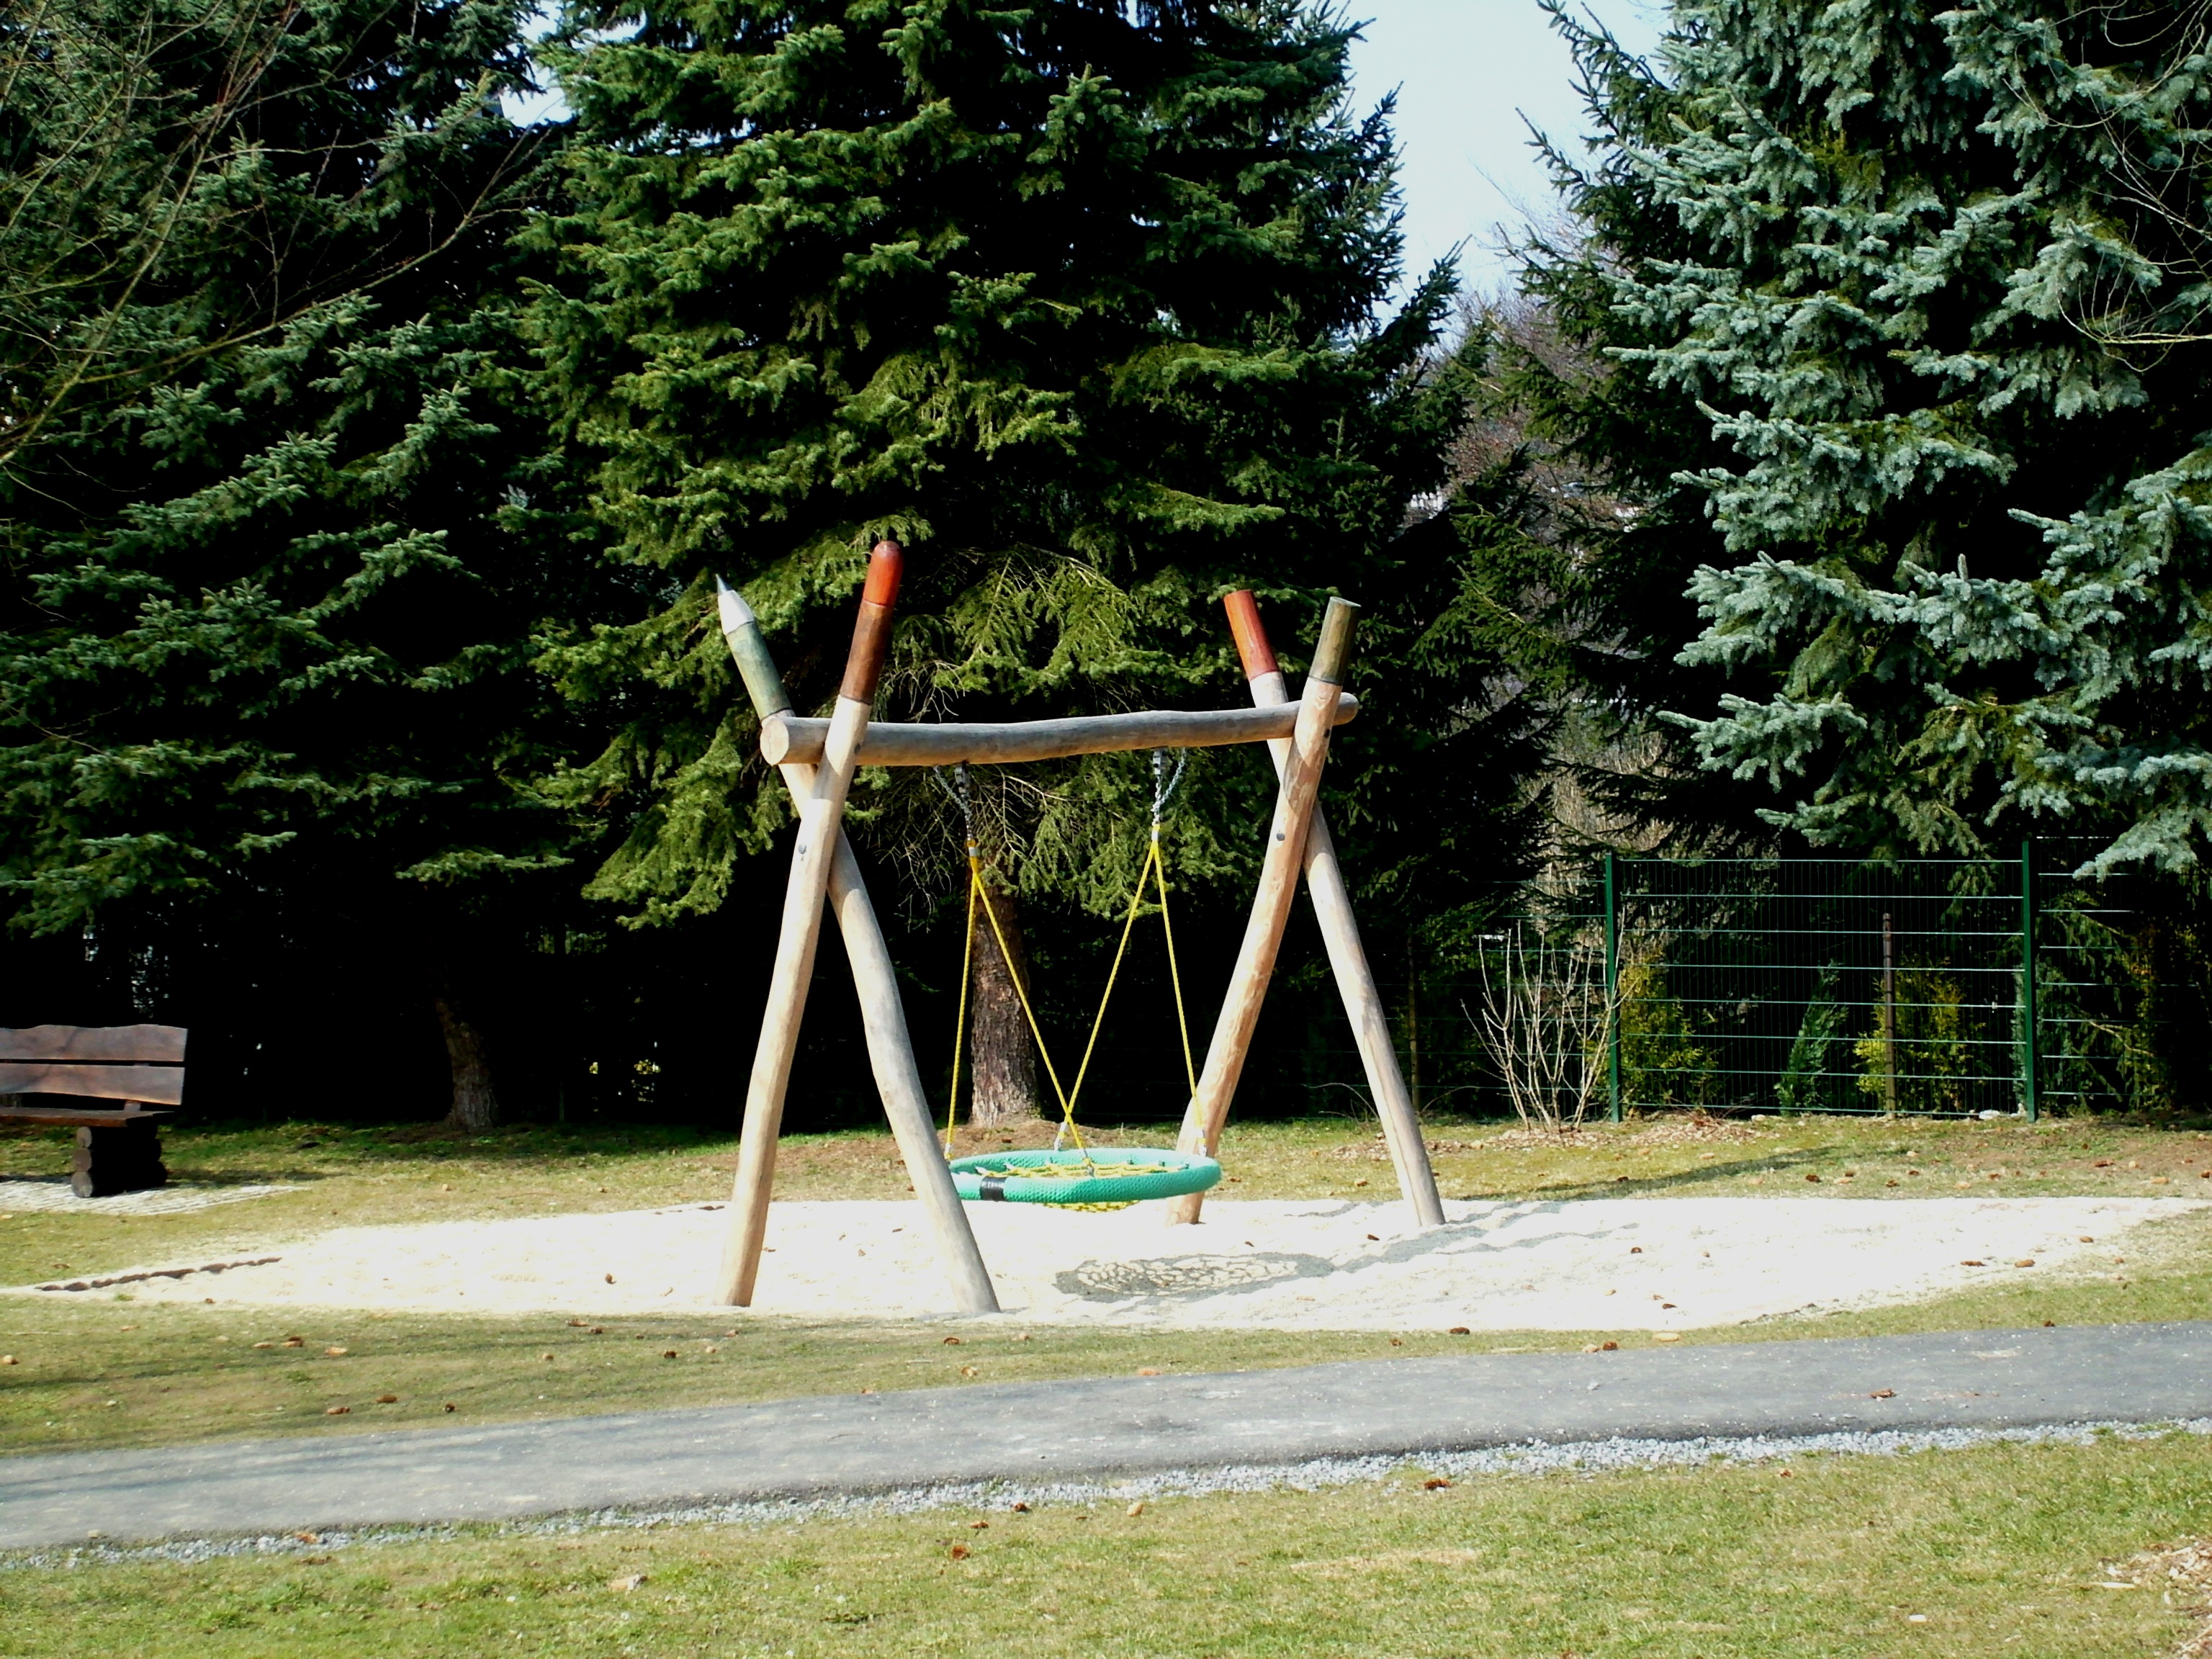
tree, rock, plant, play, green, park, botany, garden, swing, children, playground, swing device, woody plant, outdoor play equipment